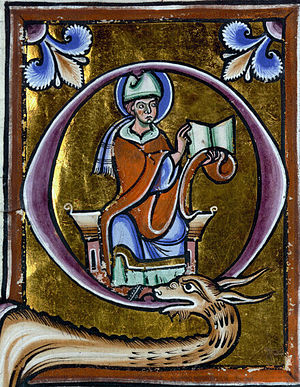
Gilbert af Poitiers
Gilbert af Poitiers, Gilbert de la Porrée, Gilbertus Porretanus eller Pictaviensis, var en fransk, skolastisk filosof, teolog og biskop af Poitiers.